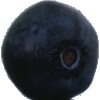
Label: Blueberry 1